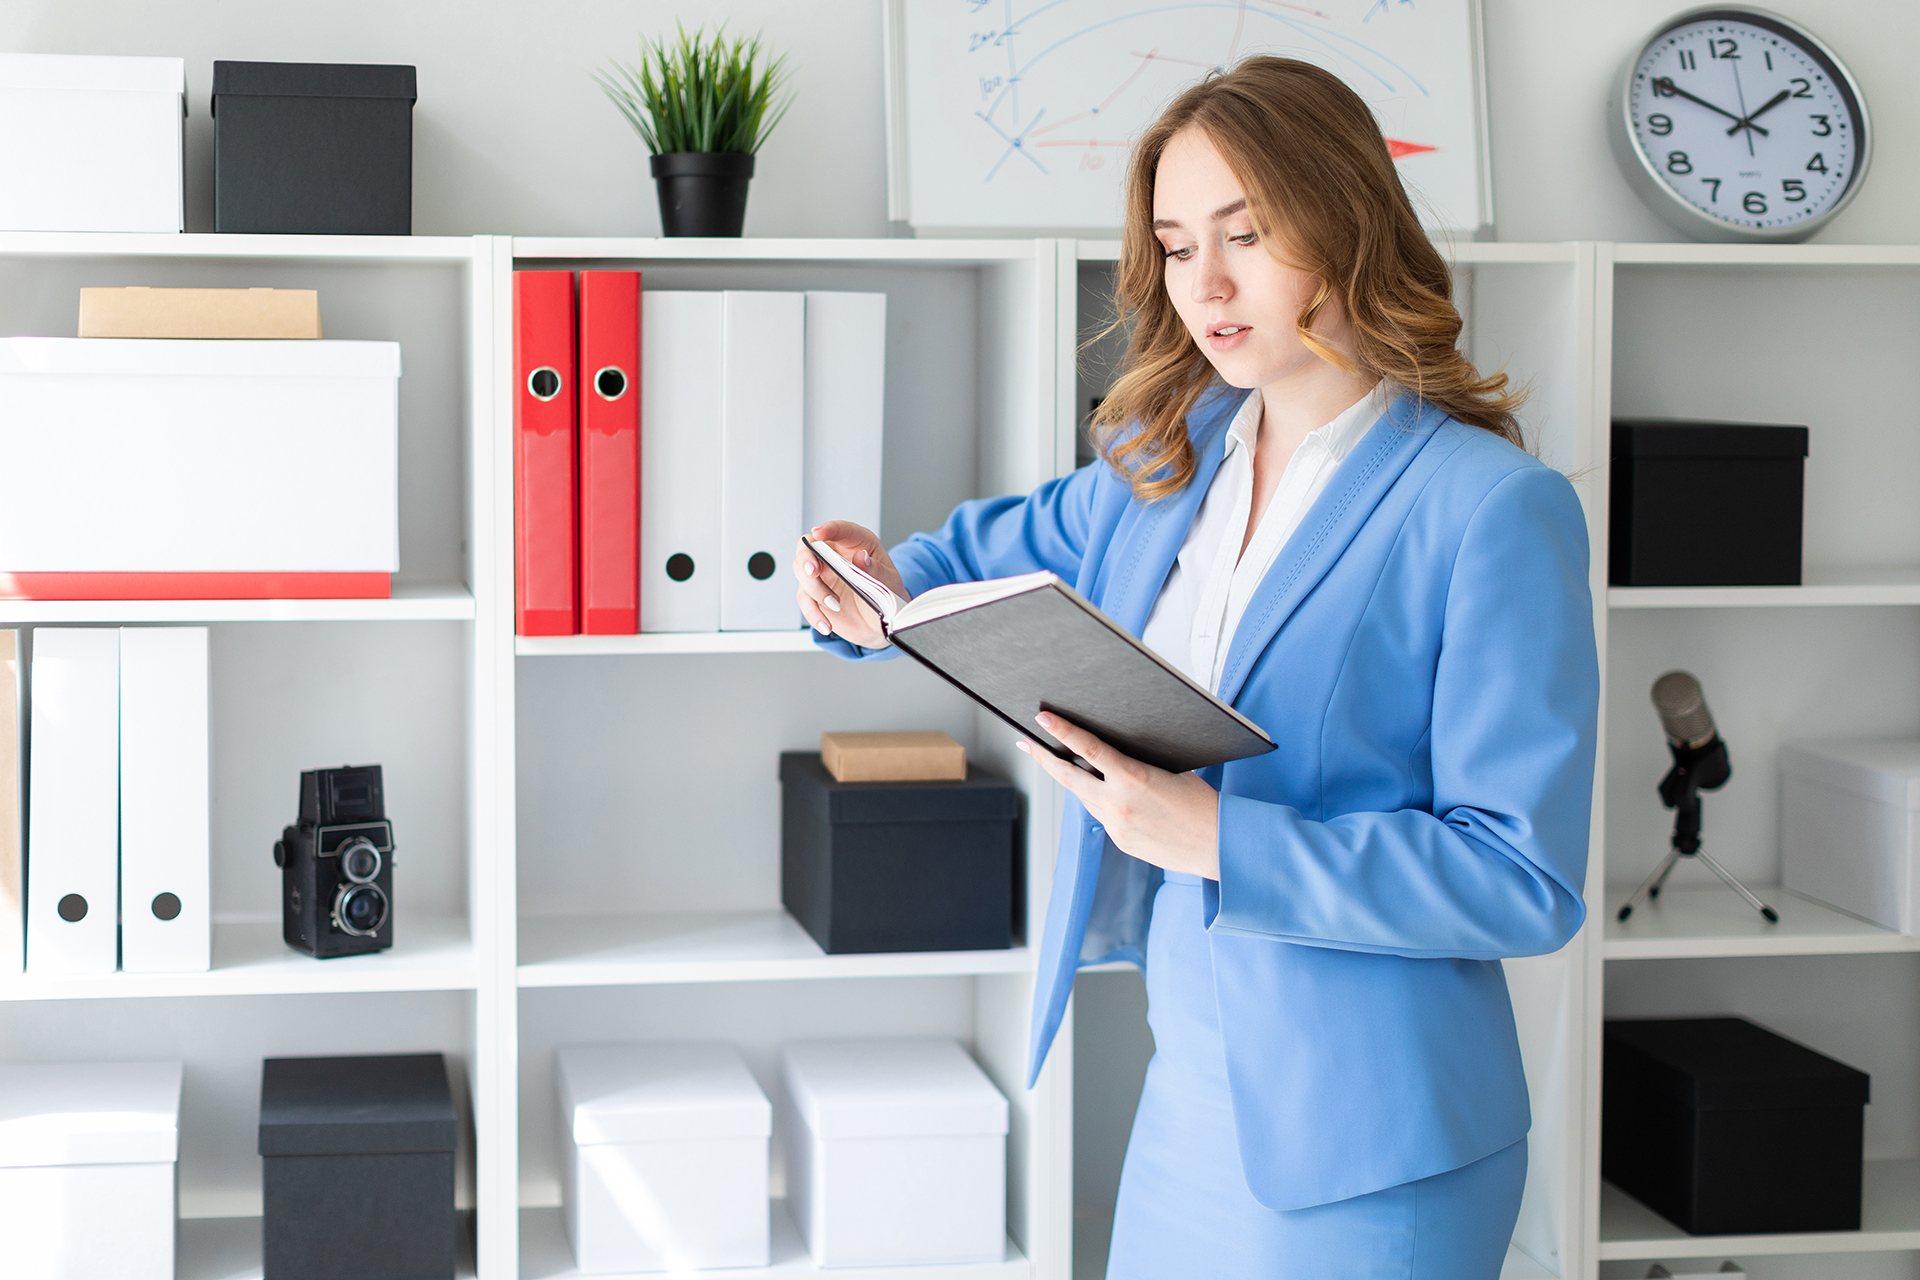
girl, young, business, businesswoman, office, book, read, stand, rack, outdoor, document, desk, lawyer, economist, financier, consultant, manager, secretary, director, assistant, designer, engineer, work, account, debit, credit, planning, blue, jacket, blouse, documentation, insurance, head, concept, copyspace, isolated, lifestyle, elegantly structured, free, beautiful, charming, cute, single, global, classy, curls, money, cooperation, employee, product, furniture, service, health care